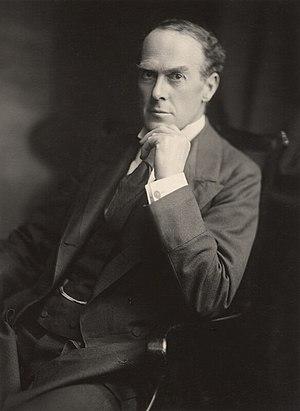
Le secrétaire d'État aux Colonies était au Royaume-Uni de Grande-Bretagne le ministre chargé du Bureau des Colonies, lequel administrait l'Empire colonial britannique. Le poste a existé de 1768 à 1782 afin de gérer la crise avec les Treize colonies britanniques en Amérique du Nord puis de 1854 à 1966 pour l'ensemble des colonies du pays.
La circonscription de Warwick et Leamington est une circonscription électorale anglaise située dans le Warwickshire, et représentée à la Chambre des Communes du Parlement britannique.
Alfred Lyttelton KC est un homme politique et sportif britannique de la famille Lyttelton qui excellait au football et au cricket. Pendant son séjour à l'université, il participe à des matchs universitaires dans cinq sports: cricket, football, athlétisme, raquettes et le tennis, affichant une capacité qui fait de lui sans doute le sportif prééminent de sa génération; son seul rival en termes de polyvalence est Cuthbert Ottaway d'Oxford. Il est, parmi de nombreuses autres réalisations, le premier homme à représenter l'Angleterre au football et au cricket. Il est également un homme politique et est secrétaire d'État aux Colonies entre 1903 et 1905.